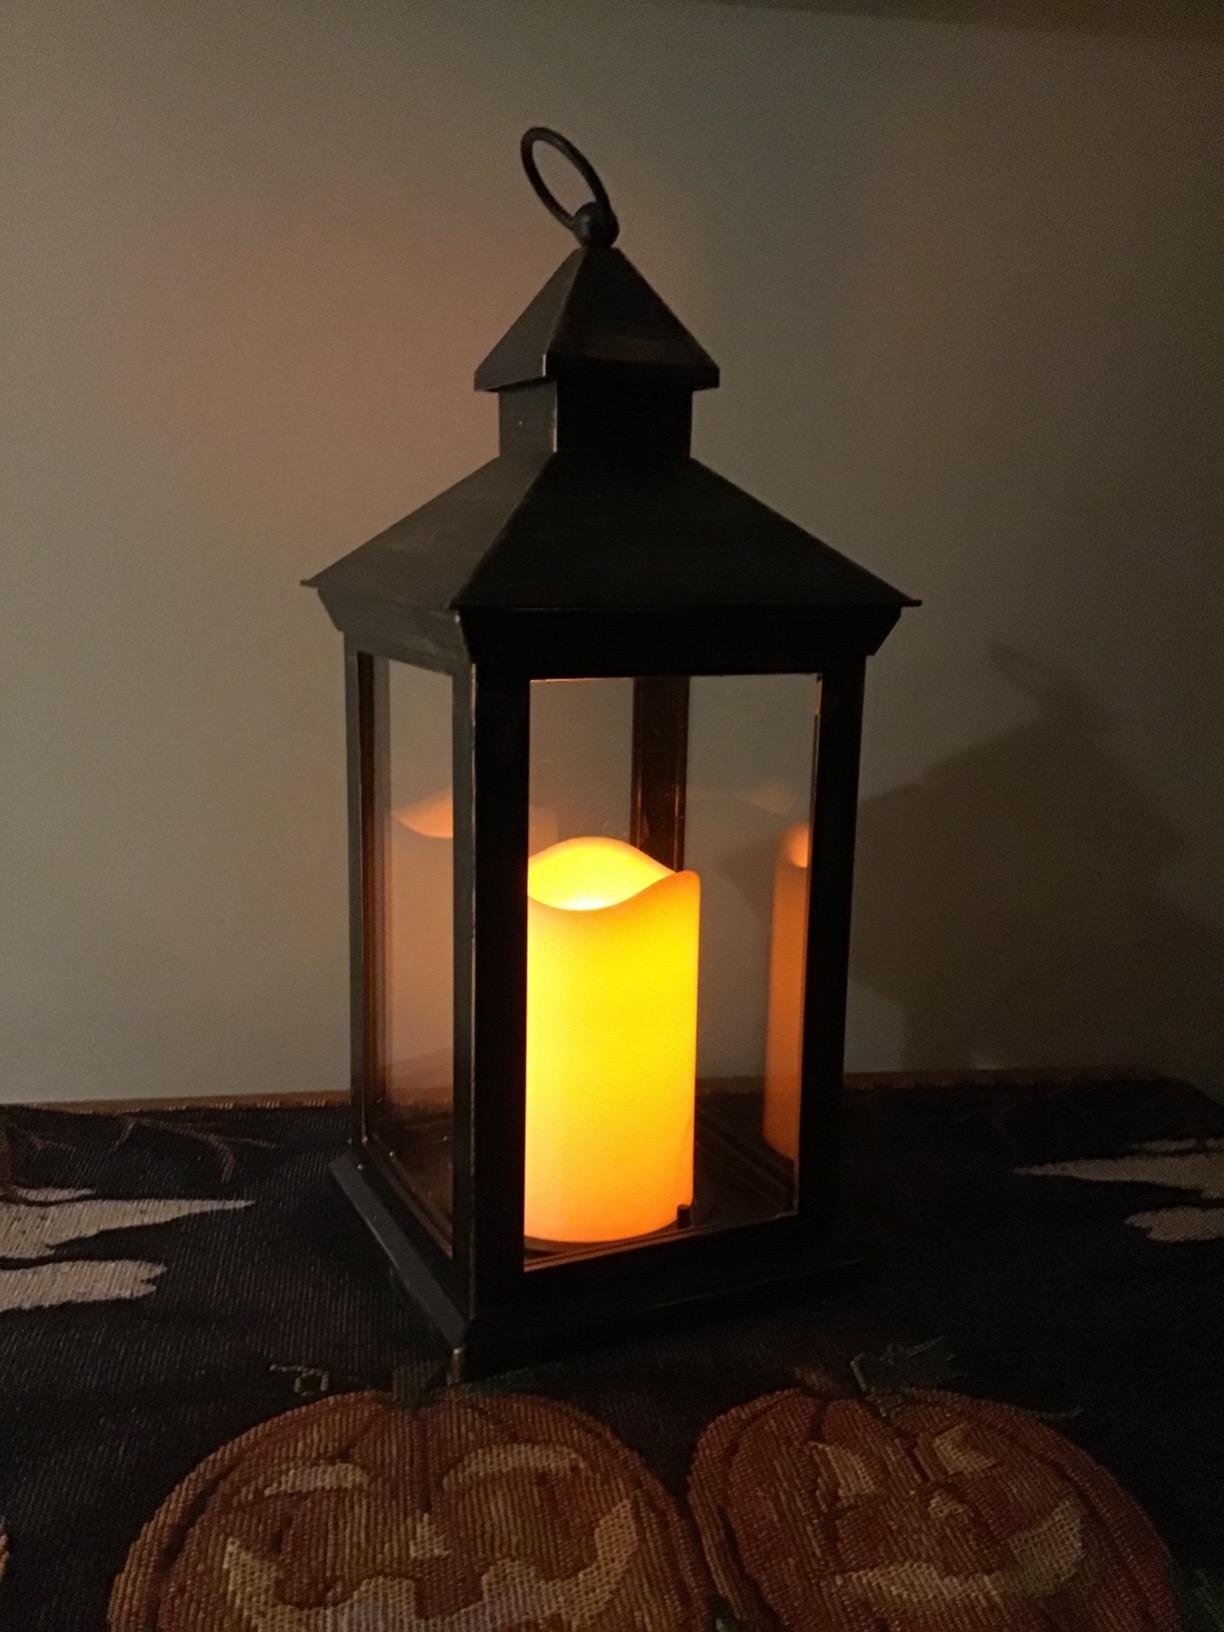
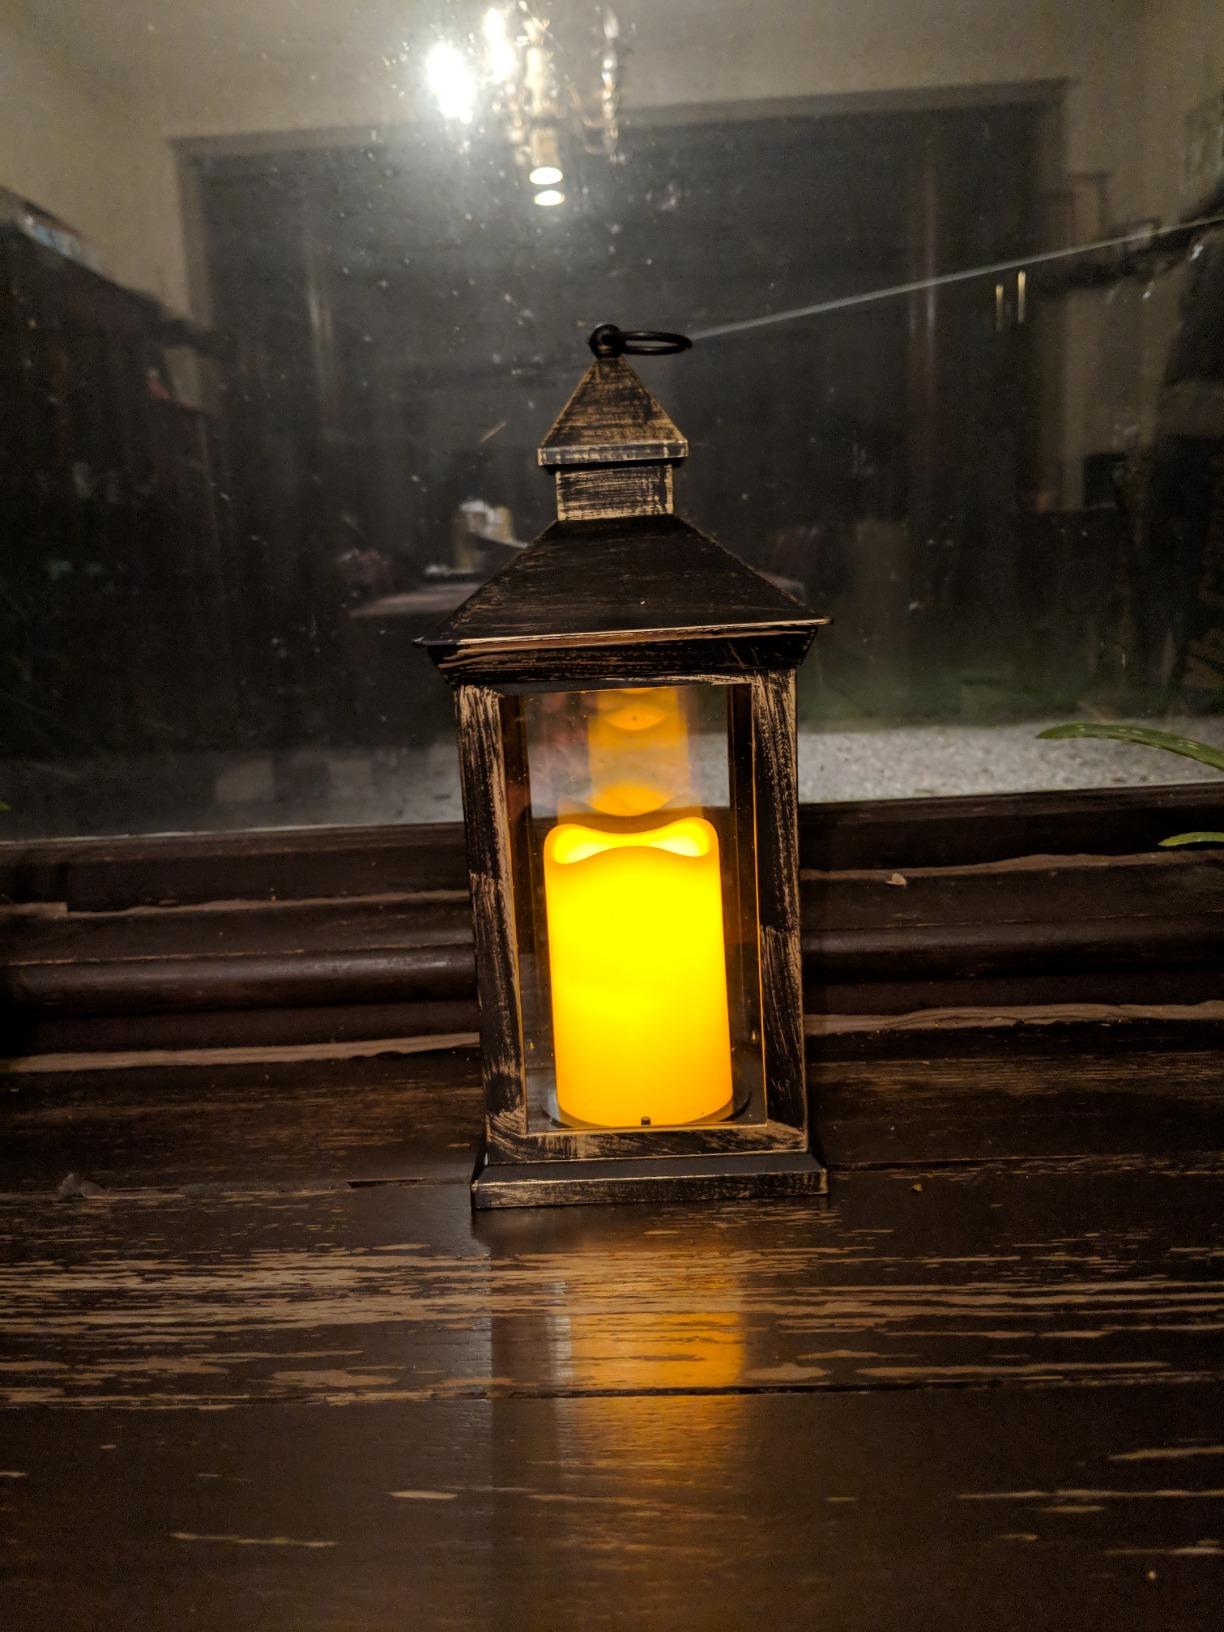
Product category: lantern
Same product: yes